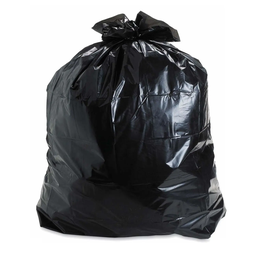
Label: plastic